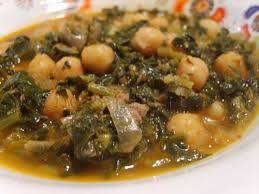
Yemek: ispanak